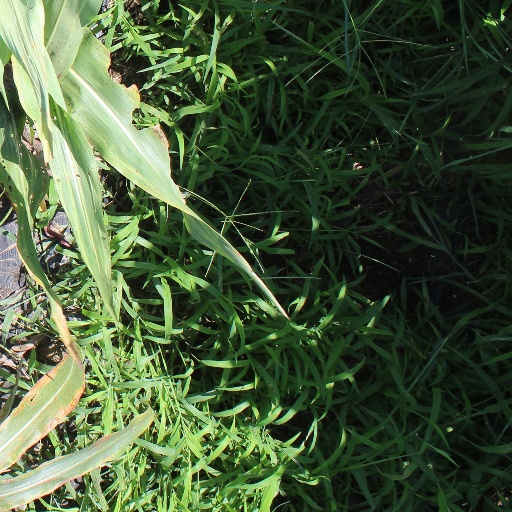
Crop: sorghum